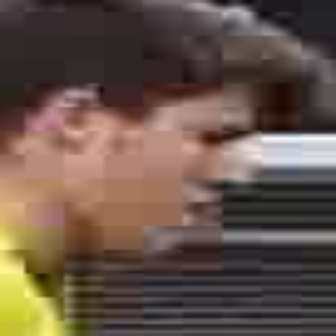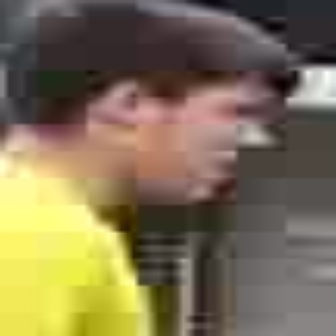
  Please identify the target specified by the bounding box [85,96,238,248] in the first image and locate it in the second image. Return the coordinates in [x_min,y_min,x_max,y_max] format.
Answer: [144,84,256,195]